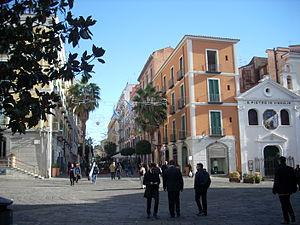
Salerne est une ville italienne de la province de Salerne en Campanie.